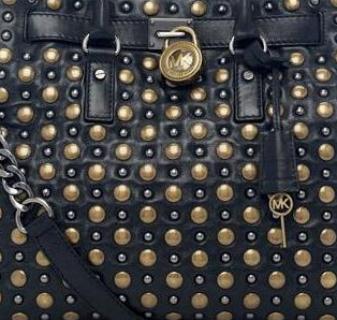
Texture: studded